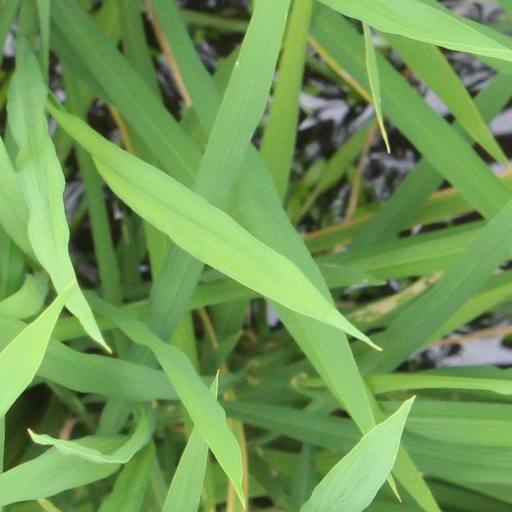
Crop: rice